Mdewakanton

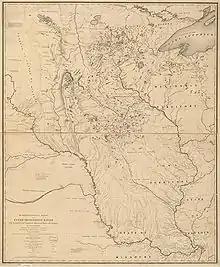
1843 Nicollet Map locating the Mdewakanton

Tradition has it that the Mdewakanton were the leading tribe of "Očhéthi Šakówiŋ." Their Siouan-speaking ancestors may have migrated to the upper Midwest from further south and east. Over the years they migrated up through present-day Ohio and into Wisconsin. Seven Sioux tribes formed an alliance, which they called "Oceti Sakowin" or "Očhéthi Šakówiŋ" ("The Seven Council Fires"), consisting of the four tribes of the Eastern Dakota, two tribes of the Western Dakota, as well as the largest group, the Lakota (often referred to as Teton, derived from "Thítȟuŋwaŋ" – "Dwellers of the Plains"). Facing competition from the Ojibwe and other Great Lakes Native American Algonquian-speaking tribes in the 1600s, the Santee moved further west into present-day Minnesota.